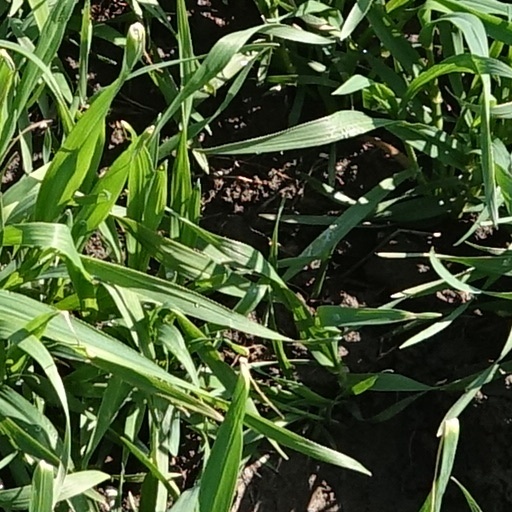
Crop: wheat